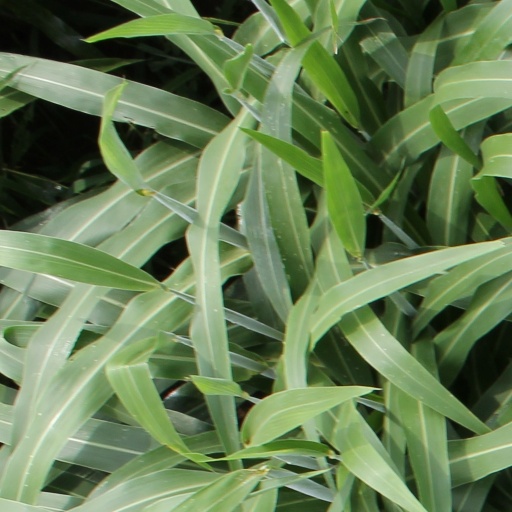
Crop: sorghum